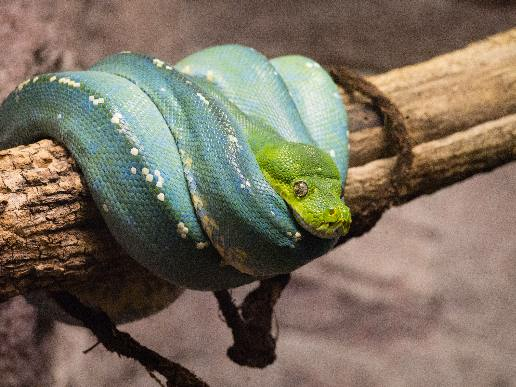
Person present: No